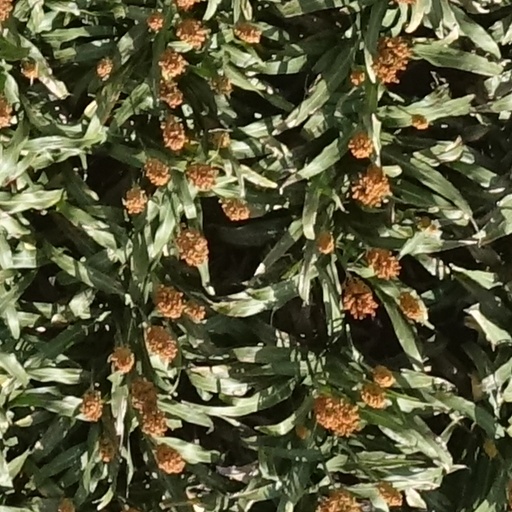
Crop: sorghum